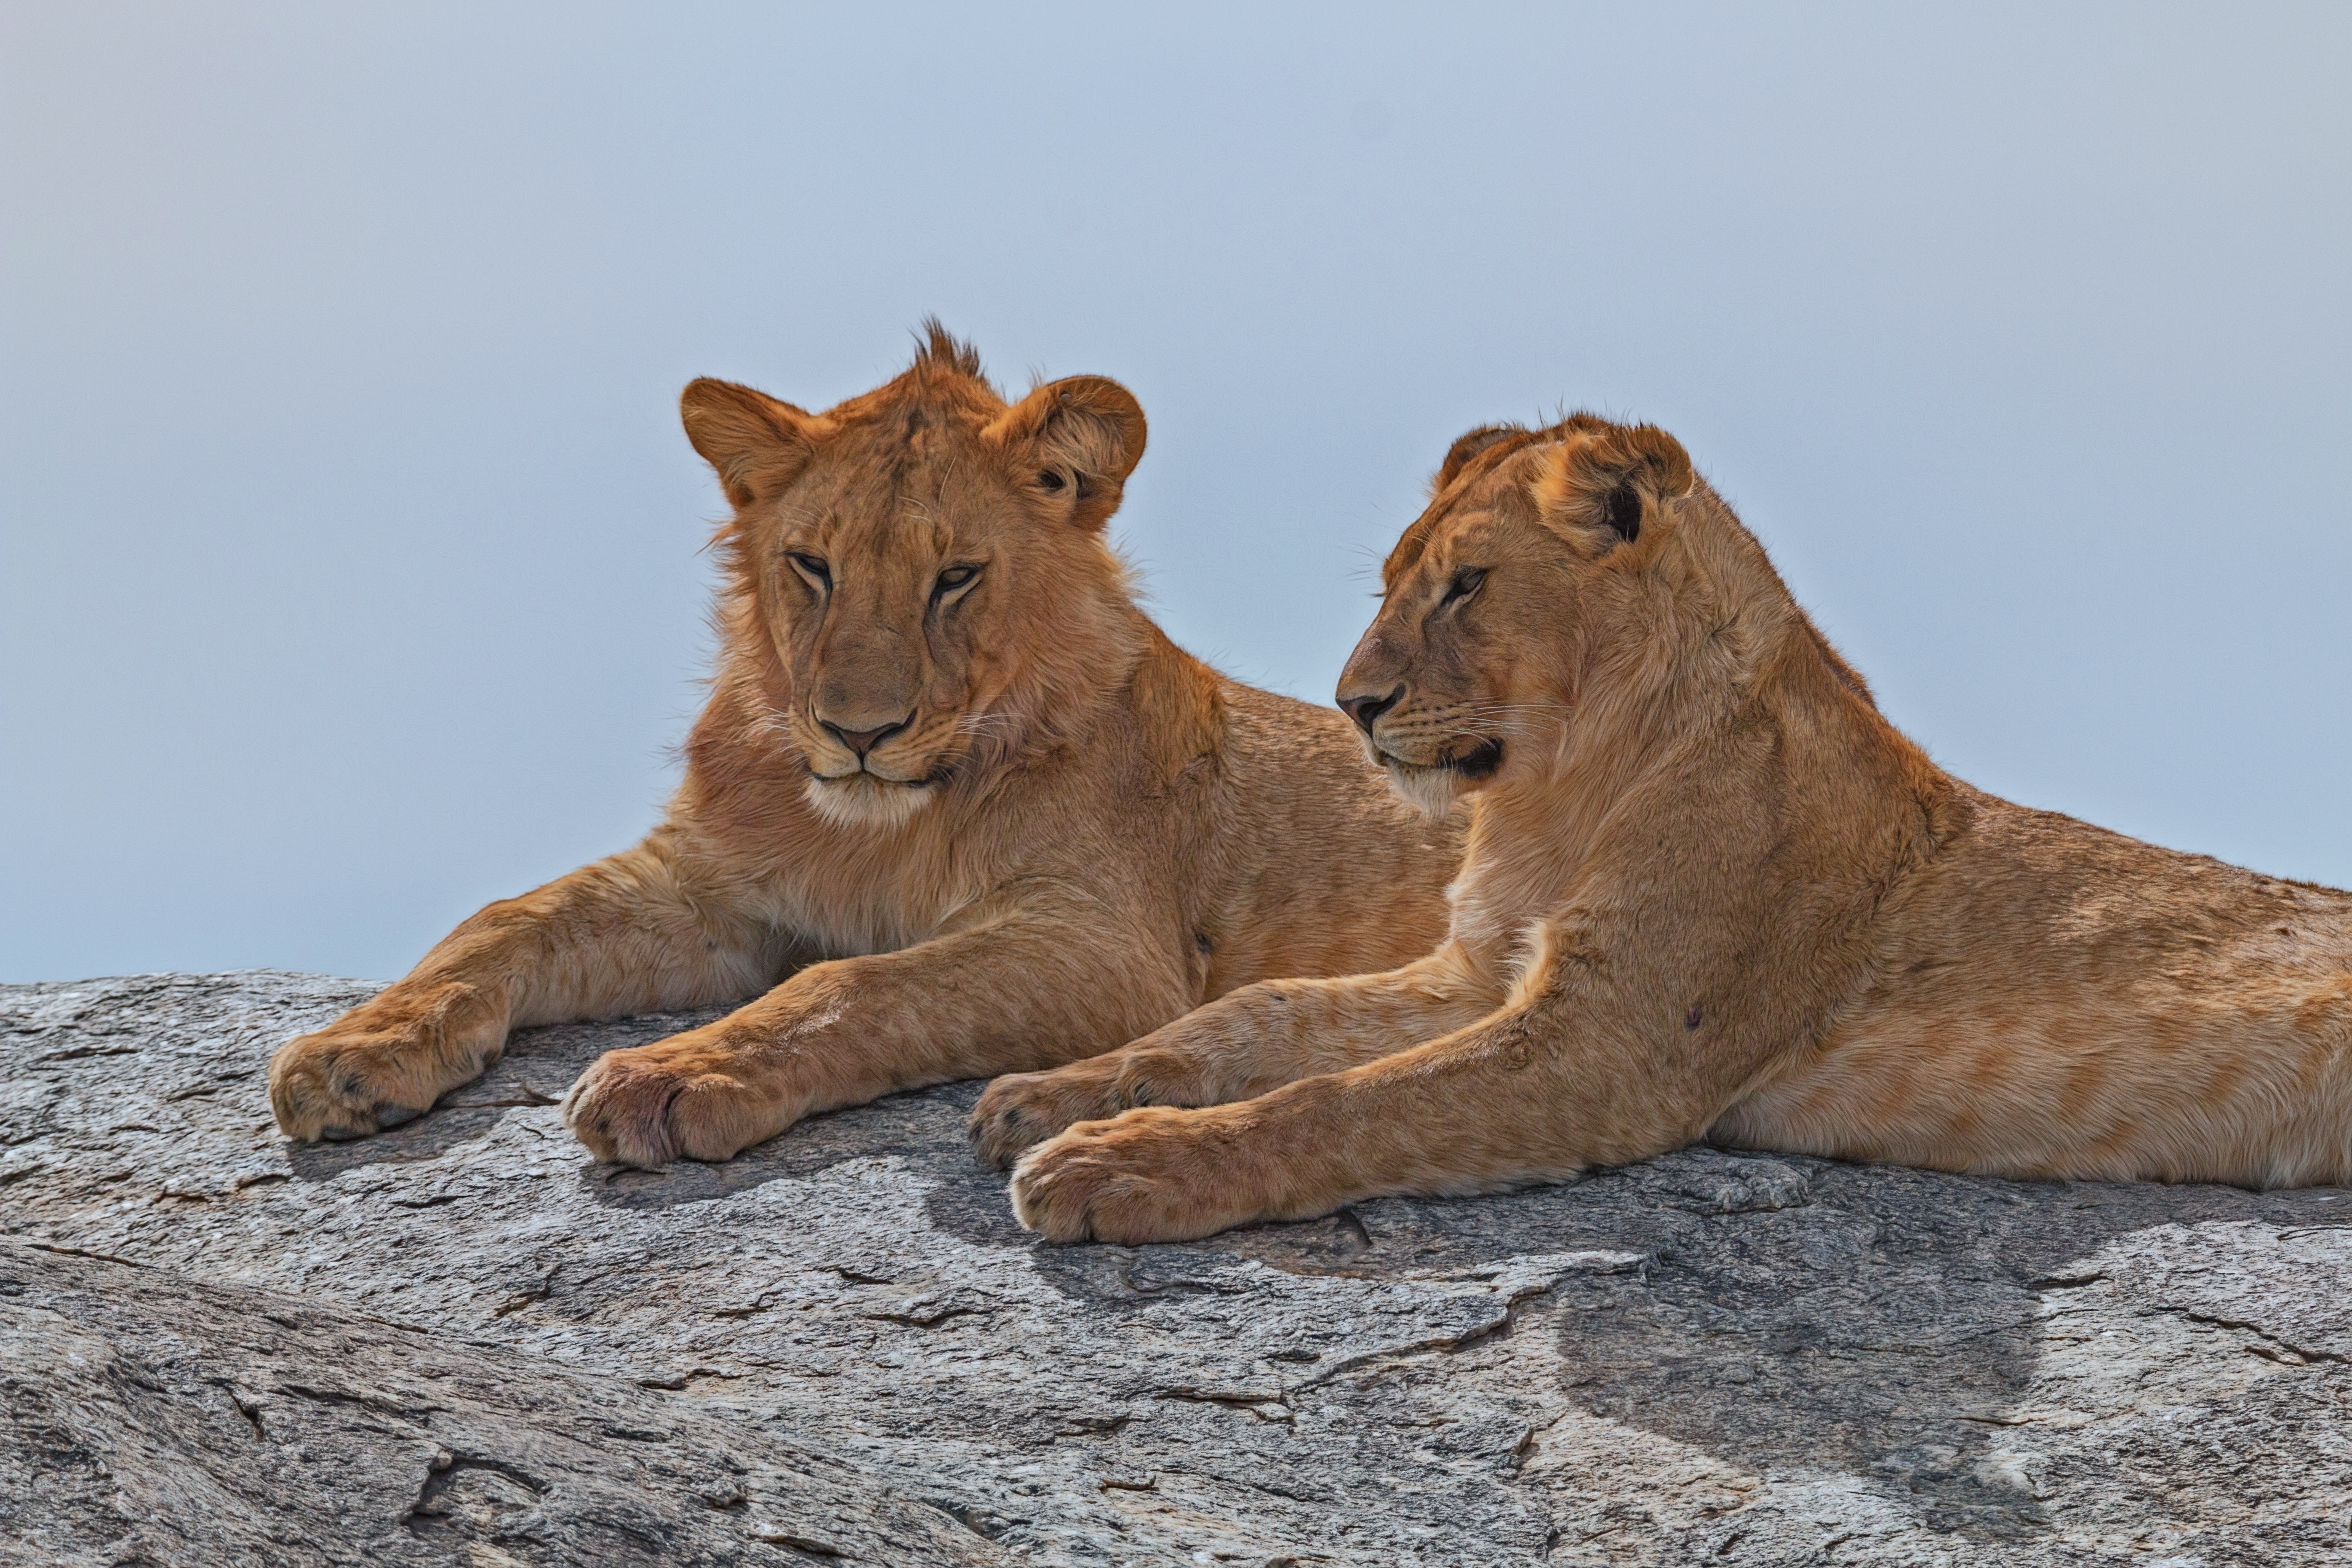
animal, wildlife, africa, feline, mammal, mane, fauna, lion, vertebrate, safari, serengeti, big cats, cat like mammal, masai lion